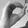
ASL letter: O